Rivotorto

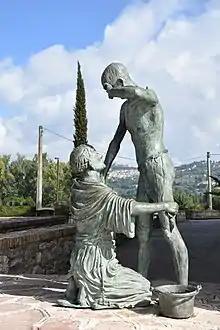
St Francis washing a leper – bronze (2001) by Fiorenze Bacci

Also known as the Church of Santa Maria, this is a major monument in Rivotorto. St. Francis of Assisi started his life of austerity in a stone hovel in Rivotorto where he lived from 1209 to 1211. In 1455, a chapel, the sanctuary, was built around the hovel. After a severe earthquake in 1853, the Franciscan Sanctuary of Rivotorto was rebuilt in neo-Gothic style between 1860–1880.